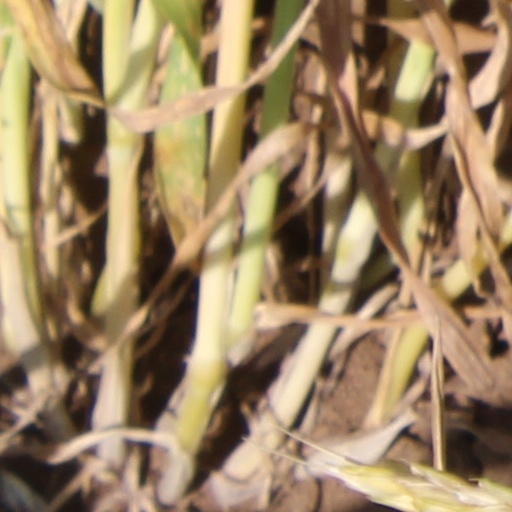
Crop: wheat